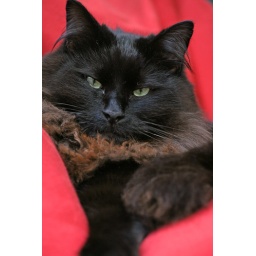
Here is the cat in MY bean bag! I liked the way the colour brought out the red in his fur :)